James Buchanan Memorial

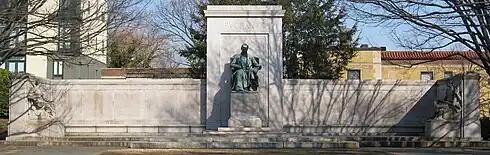
James Buchanan Memorial in 2009

Amongst those in attendance at the dedication ceremony were government officials, including Secretaries Andrew Mellon and Dwight F. Davis, and many Pennsylvanians. The invocation was given by Godfrey Chabot, pastor of Sixth Presbyterian Church. The opening statement from Lawrason Riggs, who was a trustee of the Buchanan Memorial Fund, was followed by the unveiling of the statue by one of Buchanan's cousins. During the unveiling, the United States Marine Band played and a member of the American Legion sang the national anthem. The sculptor and architect were then acknowledged.